Atlántico railway station

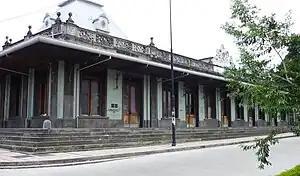
Exterior of Atlántico station, 2010

Atlántico railway station is a railway station and historic building located in San José, Costa Rica, declared as Architectural Patrimony of Costa Rica by decree 11664-C of 29 July 1980.